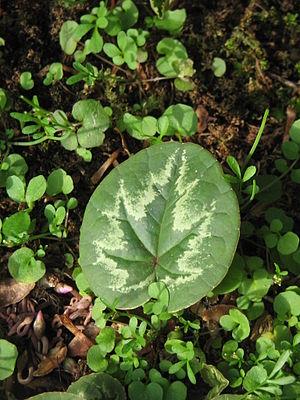
Feuille du cyclamen de Cos
Les Cyclamens sont un genre de plantes vivaces tubéreuses de la famille des Primulacées comportant plus d'une vingtaine d'espèces botaniques. Le nom vulgaire en usage pour désigner ces plantes reprend le terme scientifique. Dans de nombreux pays méditerranéens les cyclamens poussent en plein air, où ils croissent surtout dans les régions fraîches et montagneuses. La plus grande concentration d’espèces se trouve en Asie Mineure. Cyclamen purpurascens remonte jusqu'en Europe centrale. Cyclamen somalense pousse dans le nord-est de la Somalie. Quant à Cyclamen persicum, il est à l'origine des cultivars non rustiques au feuillage ou aux fleurs variés, vendus sous le terme générique de « cyclamen de fleuriste ».